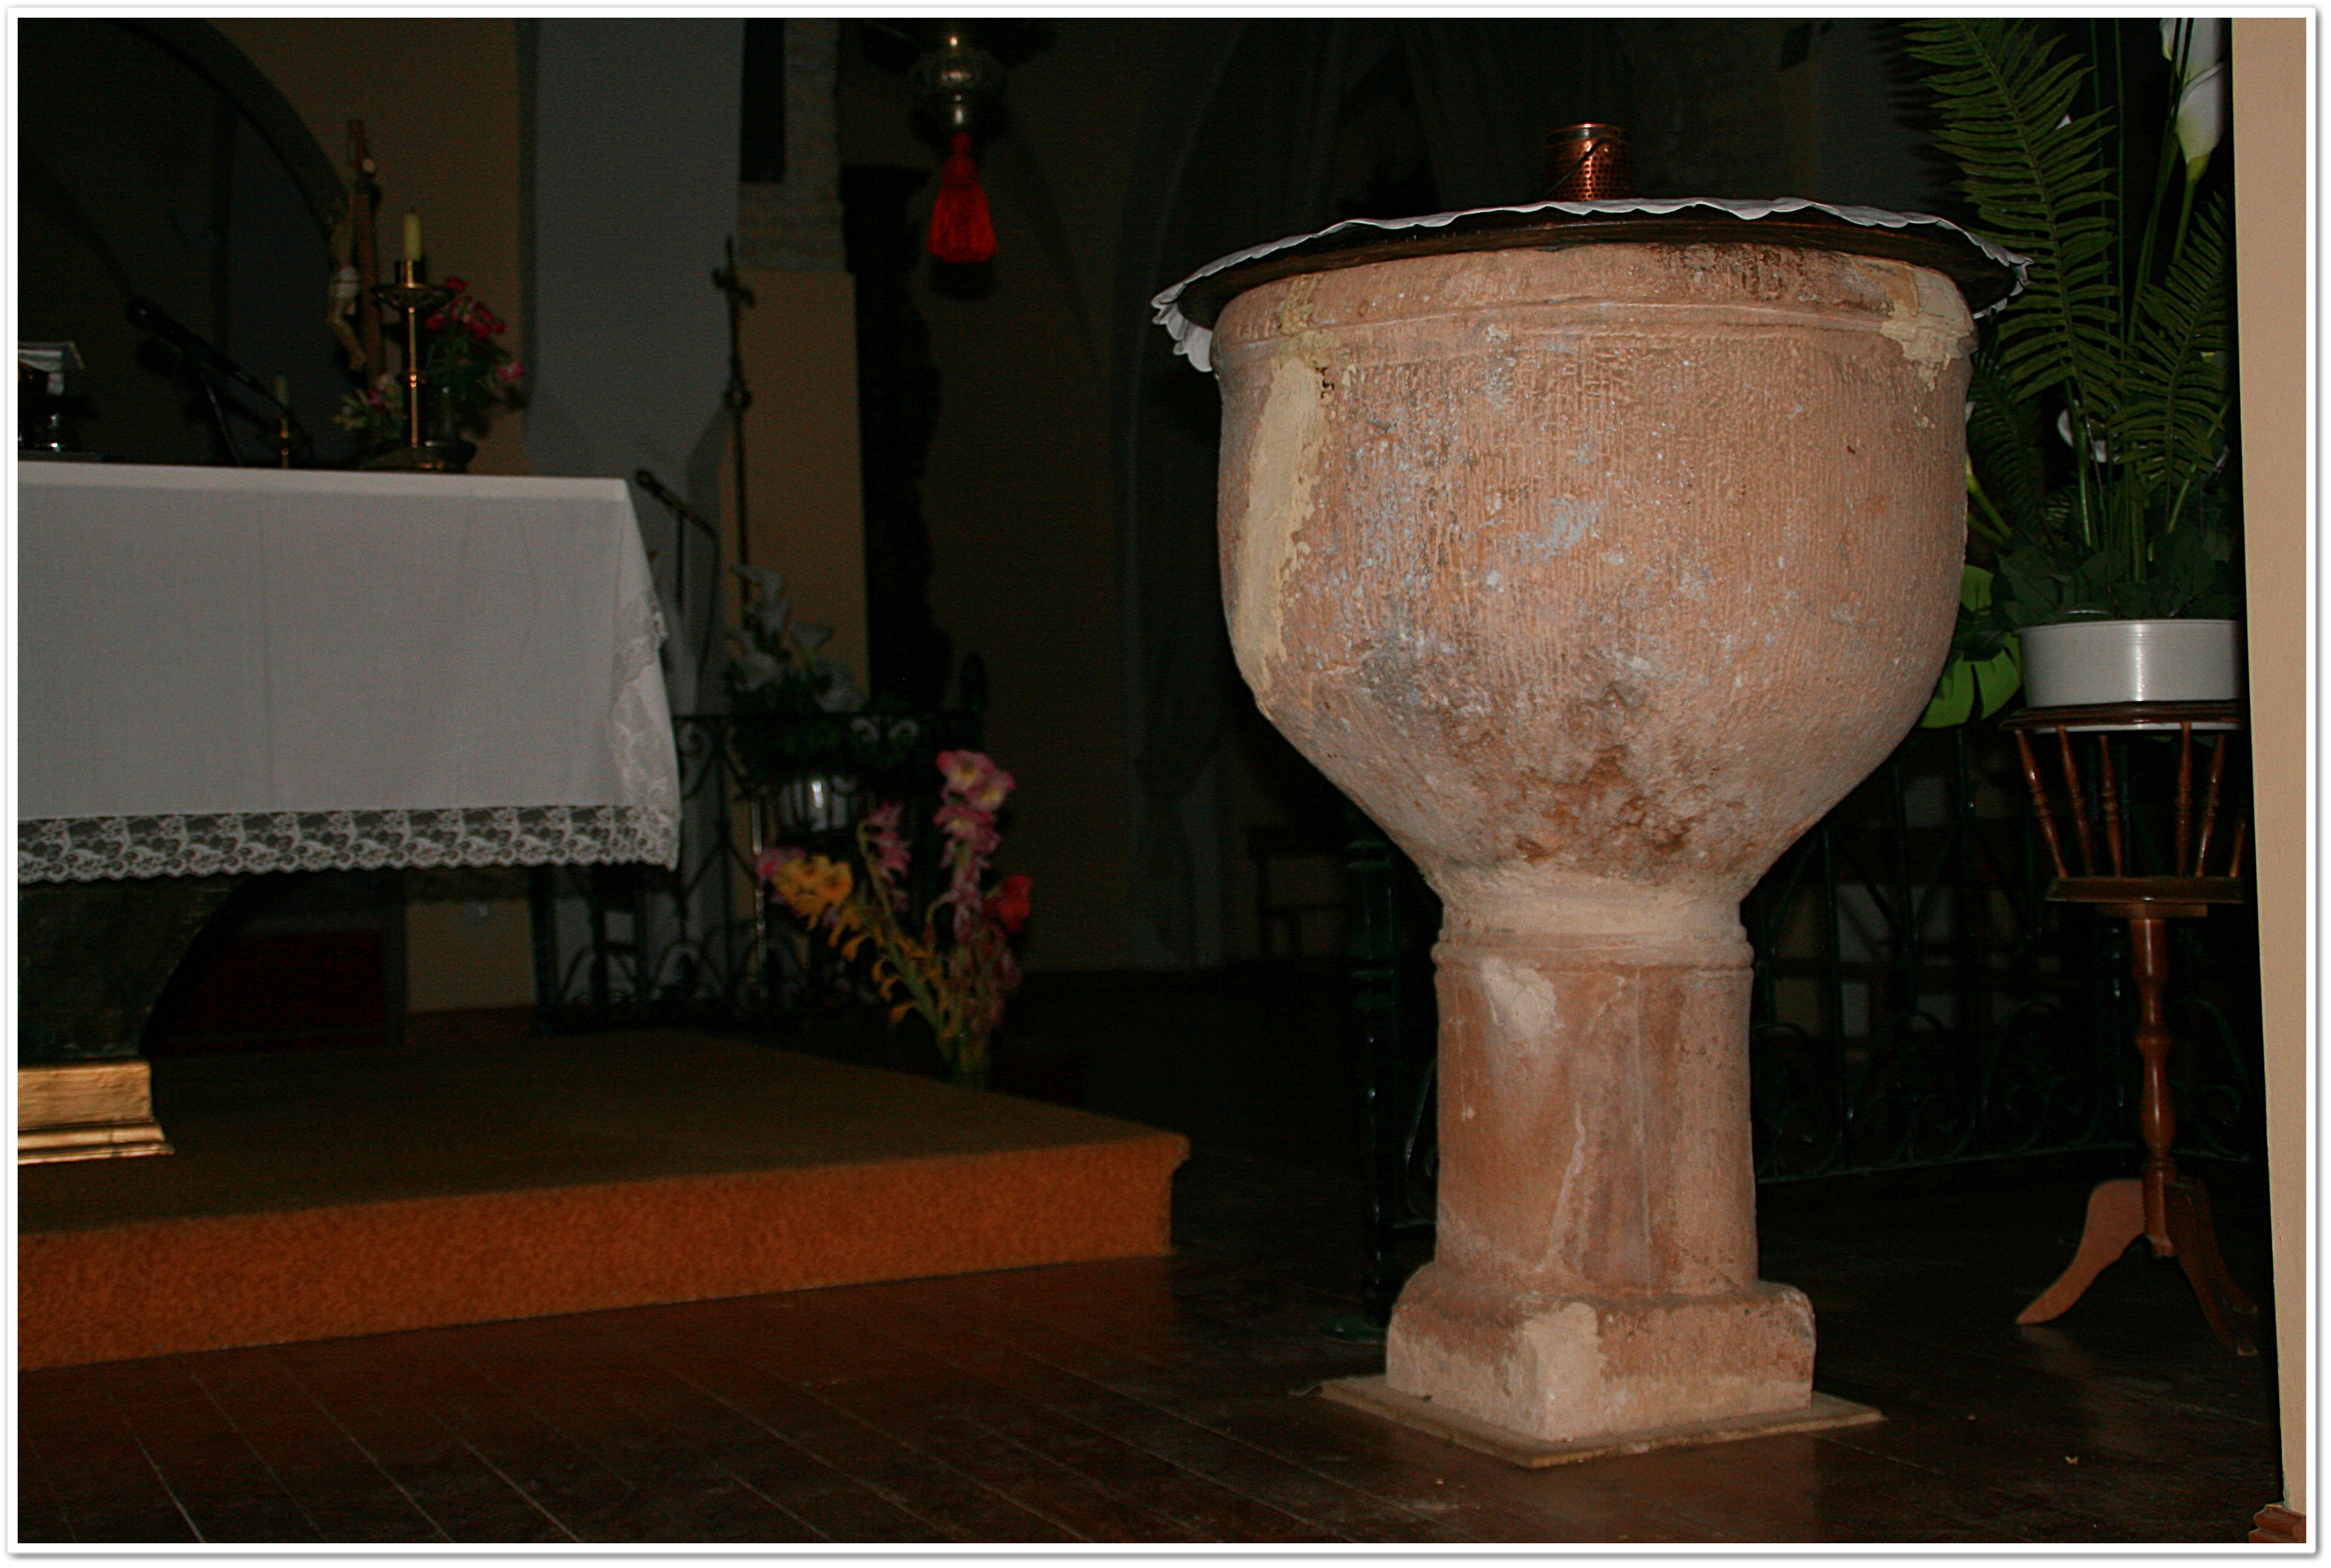
structure, wood, column, ceramic, lighting, art, zaragoza, mezquita, mudejar, torrellas, man made object, iglesiadesanmart ndetours